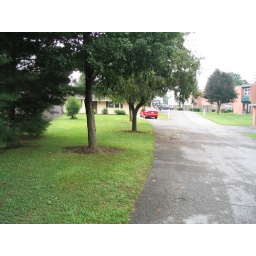
View of that pretty red car parked in the cute house drive. Taken from the end of the alley.